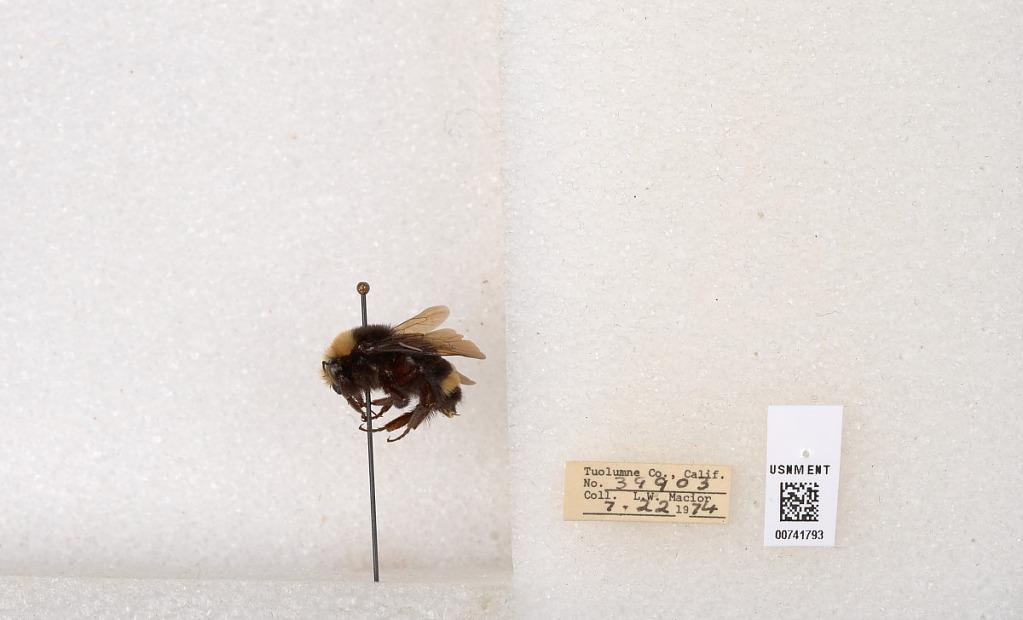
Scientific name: Bombus (Pyrobombus) vosnesenskii Radoszkowski
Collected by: L. Macior
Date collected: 1974-7-22
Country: United States
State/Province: California
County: Tuolumne
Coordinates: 37.9712, -120.228